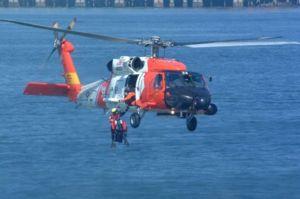
Coast Guards ou Le Gardien au Québec est un film américain réalisé par Andrew Davis, sorti en 2006.
Le Sikorsky SH-60 Seahawk est un hélicoptère multi missions utilisé par l'US Navy. Il est dérivé du UH-60 Black Hawk utilisé par l'US army.